Tim Mohr

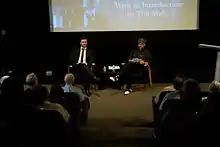
Writers Klaus Stimeder (aka JM Stim) (left) and Tim Mohr (right) in Washington D.C. in October 2012 at a reading of JM Stim's book

As a literary translator, he translated the German novels "Guantanamo", by Dorothea Dieckmann (published in the U.S. by Soft Skull and in the U.K. by Duckworth), "Wetlands" and "Wrecked" by Charlotte Roche (both published in the U.S. by Grove/Atlantic and in the U.K. by 4th Estate), "Broken Glass Park", "The Hottest Dishes of the Tartar Cuisine", "Just Call Me Superhero", "Baba Dunja's Last Love", and "My Grandmother's Braid" by Alina Bronsky (all published worldwide by Europa Editions), "Tiger Milk" by Stefanie de Velasco, "The Second Rider", by Alex Beer, and two novels by Wolfgang Herrndorf: "Tschick", published in English as "Why We Took the Car", and "Sand".